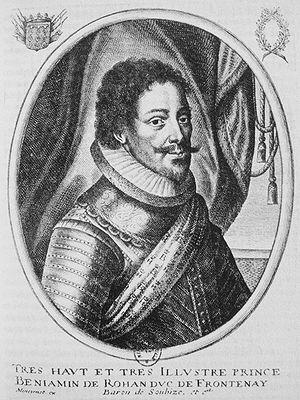
Catherine de Parthenay, née le 22 mars 1554 au parc-Mouchamps et morte le 26 octobre 1631 dans le même lieu, est une humaniste française, connue à son époque pour son engagement calviniste.
Les rébellions huguenotes, également appelées les Guerres de M. de Rohan, du nom du duc Henri II de Rohan, sont une succession de soulèvements populaires des populations protestantes de France contre la répression organisée par le roi Louis XIII. Ces rébellions huguenotes s'étalent de 1621 à 1629.